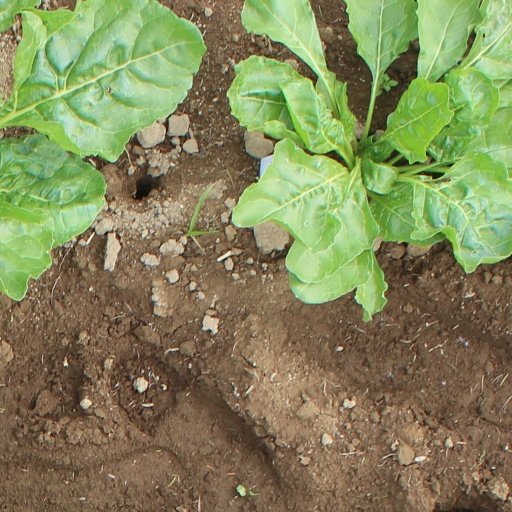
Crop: sugar beet